Akseli Gallen-Kallela

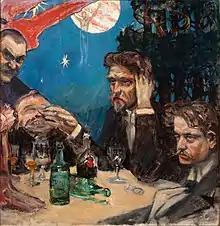
"Problem (Symposium)" depicting Gallen-Kallela himself, Oskar Merikanto, Robert Kajanus and Jean Sibelius, 1894

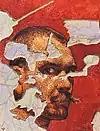
"Self-Portrait in Fresco", 1894

He married Mary Slöör in 1890. The couple had three children: Impi Marjatta, Kirsti and Jorma. On their honeymoon to East Karelia, Gallen-Kallela started collecting material for his depictions of the "Kalevala". His work during this period is characterized by romantic paintings of the "Kalevala", such as the "Aino Myth", and by several landscape paintings, although by 1894 the influence of symbolism is heavily visible in his works.